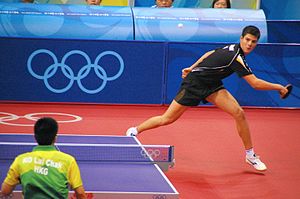
Dimitrij Ovtcharov
Dimitrij Ovtcharov
Dimitrij Ovtcharov er en ukrainsk-tysk bordtennisspiller. Under Sommer-OL 2008 i Beijing repræsenterede han Tyskland ved sommer-OL 2008, hvor han vandt sølv i holdturneringen sammen med Timo Boll og Christian Süß. Ved Sommer-OL 2012 i London vandt han bronze holdturneringen og i single.